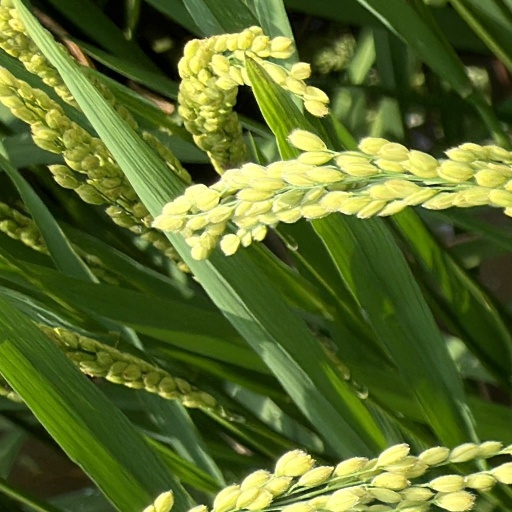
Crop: rice